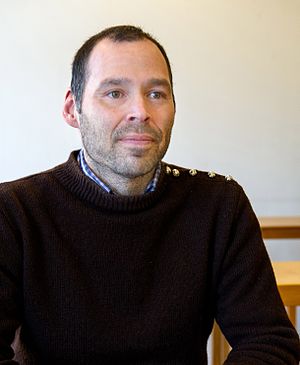
Nick Nielsen
Nick Nielsen
Nick Nielsen, Undervisningsminister Grønland i Regeringen Aleqa Hammond (2013-)
Nick Nielsen er en grønlandsk politiker valgt ind i landstinget for partiet Siumut, og siden landstingsvalget 2013 været Uddannelses-, kultur- og ligestillingminister i Regeringen Aleqa Hammond. Han er uddannet civilingeniør og teknisk direktør i Qaasuitsup Kommunia.